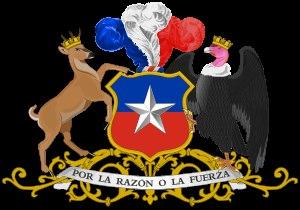
Por la razón o la fuerza est la devise patriotique du Chili qui figure sur l'Écu National. Elle remonte à l'indépendance du pays.